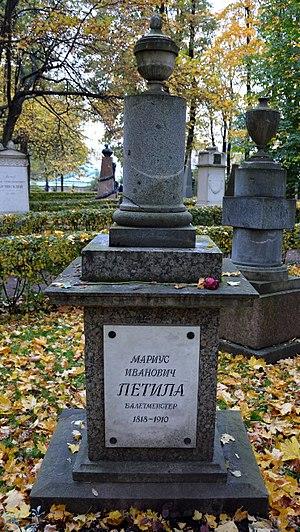
Michel-Victor-Marius-Alphonse Petipa, né le 11 mars 1818 à Marseille et mort le 14 juillet 1910 à Gourzouf en Crimée, est un danseur, maître de ballet et chorégraphe français qui vécut en Russie de l'âge de 29 ans jusqu'à sa mort.